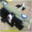
Label: airplane